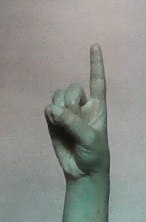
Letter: bb